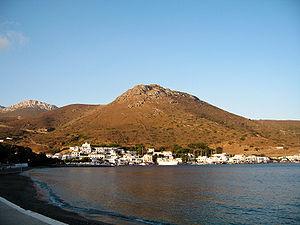
Île d'Amorgos, Grèce
Amorgos est une île grecque, la plus orientale des Cyclades. Elle dispose de deux ports sur sa côte ouest : Katapola au centre et Órmos Aighiális au nord.